Sky position (RA, Dec in degrees): 324.051, 0.06406
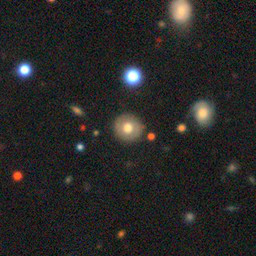
Galaxy morphology: Round Smooth Galaxies